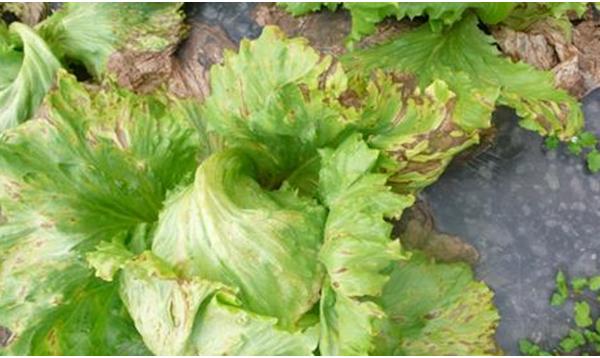
Plant: Lettuce
Disease: lettuce downy mildew